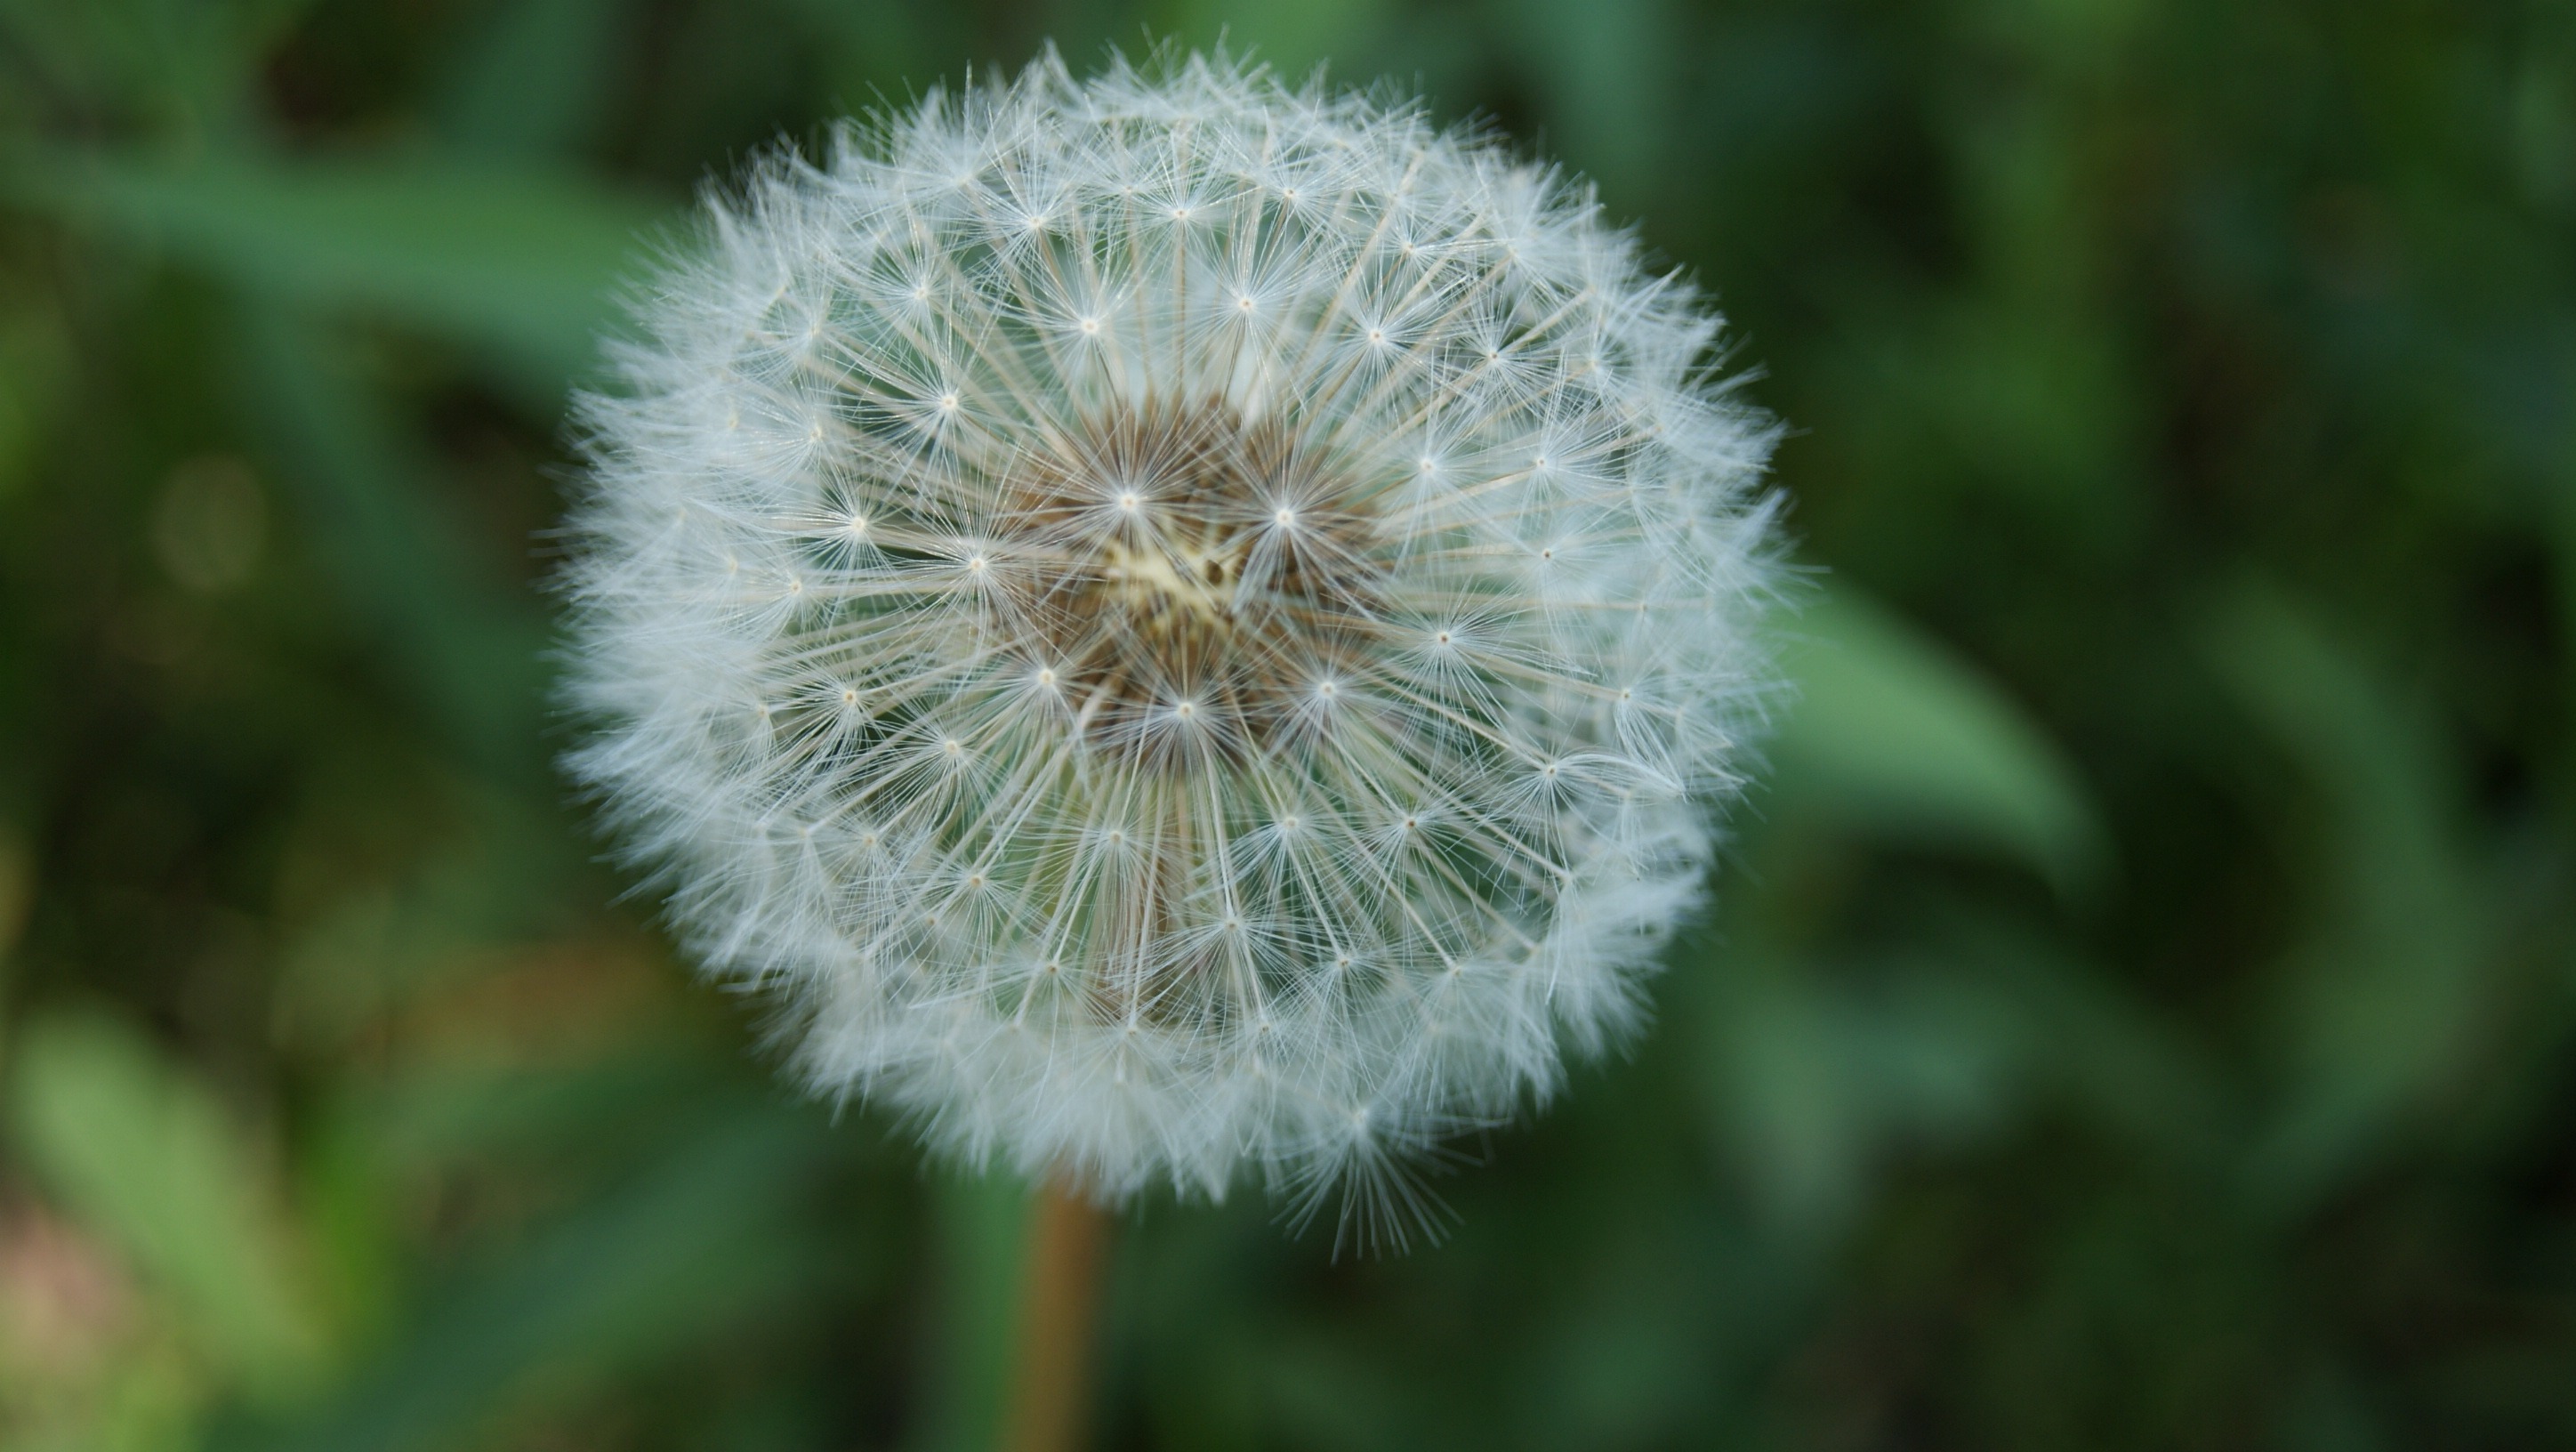
nature, grass, blossom, plant, field, dandelion, flower, bloom, botany, flora, wildflower, close up, thistle, macro photography, flowering plant, daisy family, plant stem, land plant